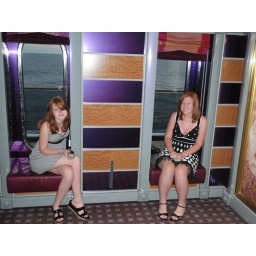
Girls sitting in window